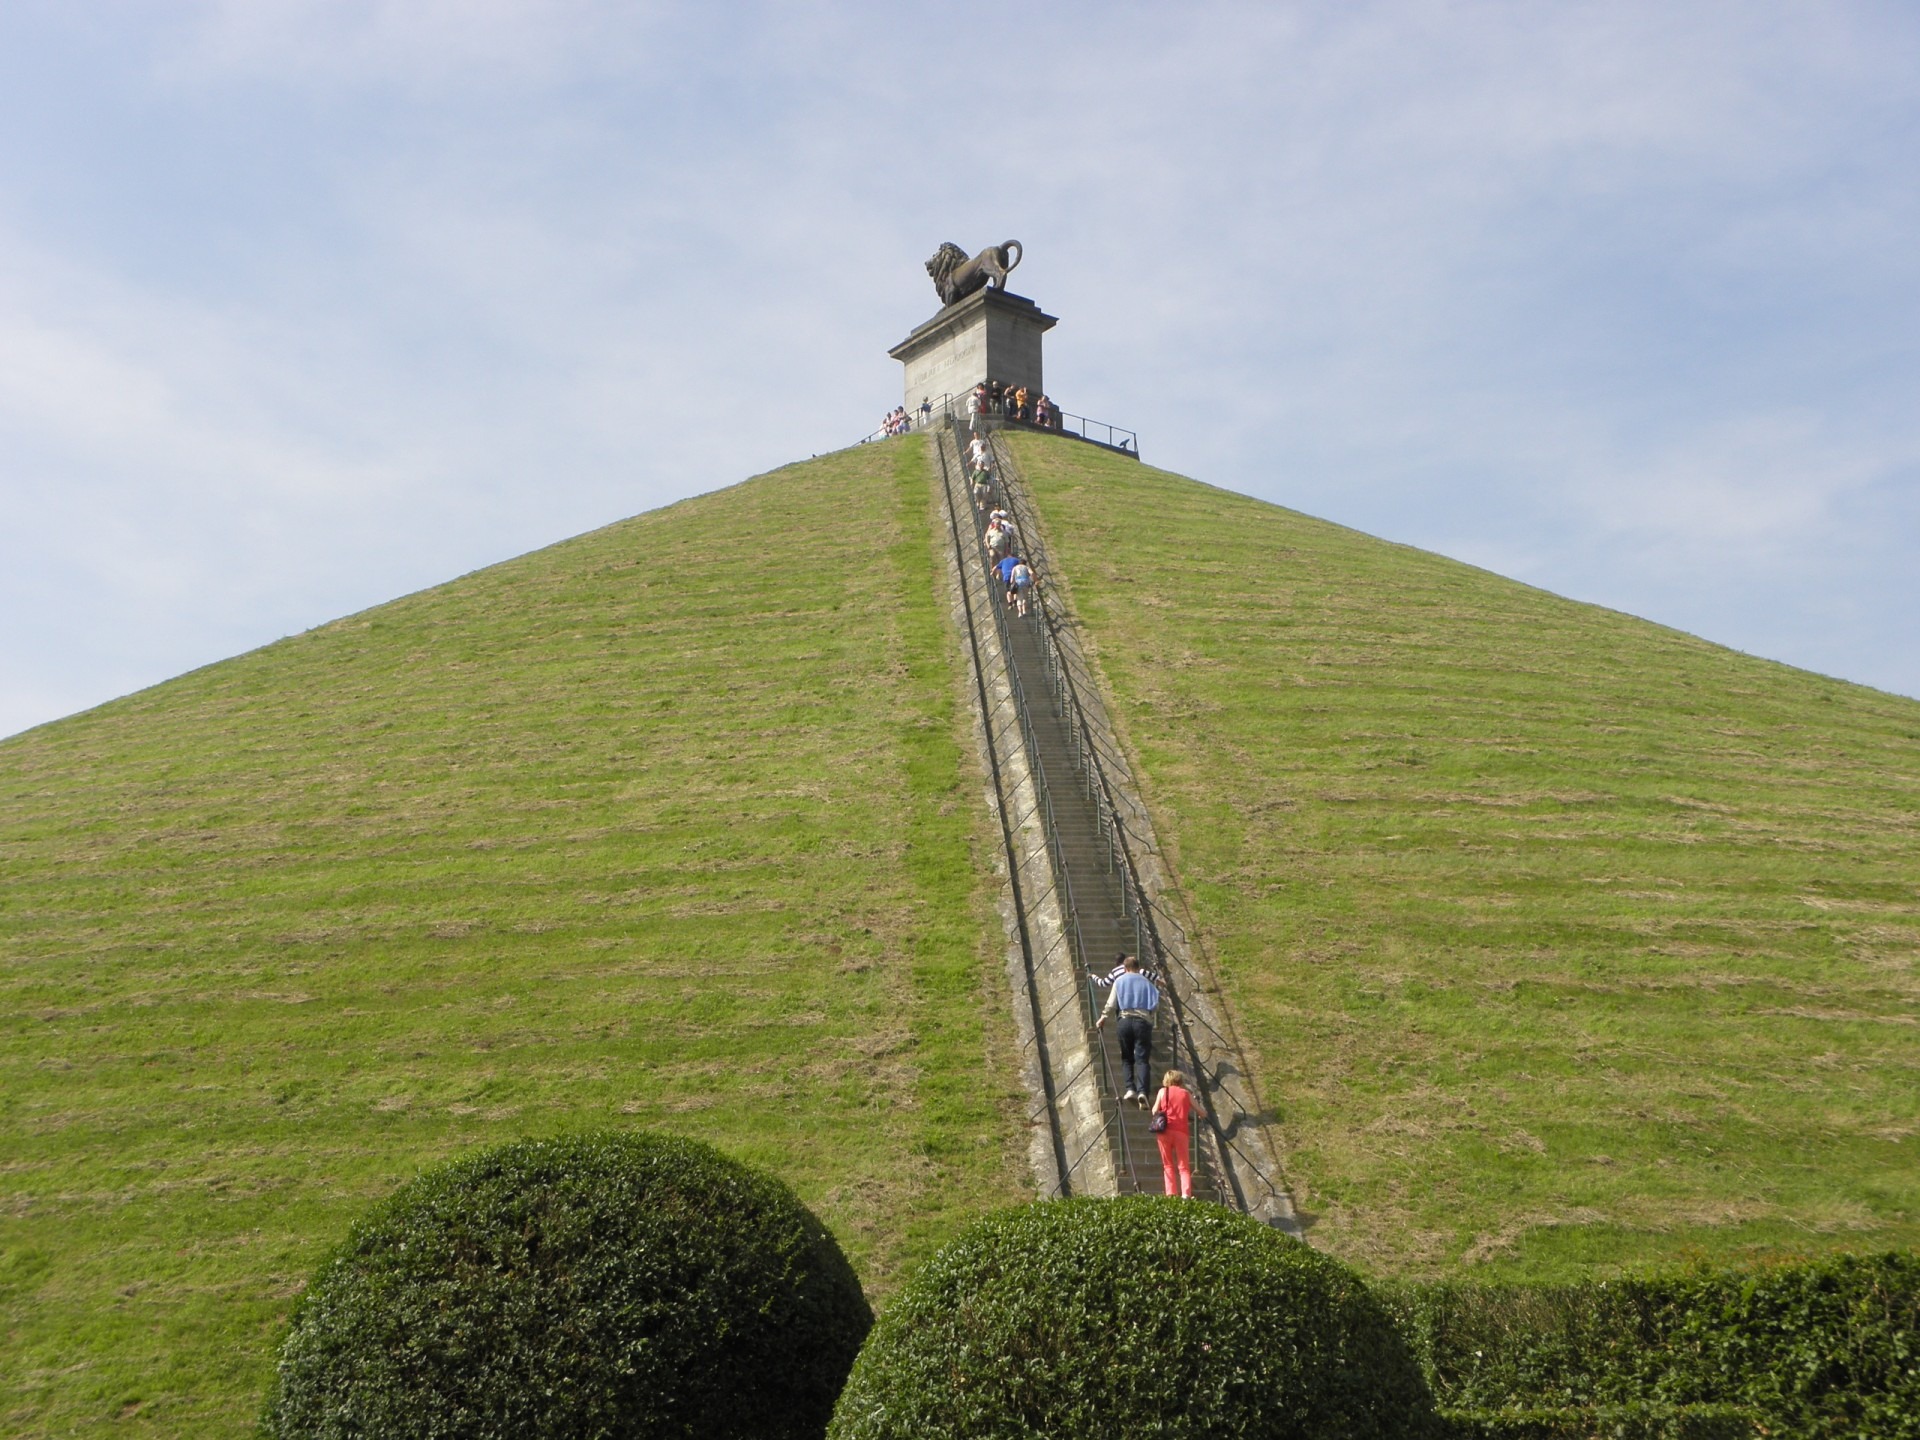
grass, creative, mountain, field, farm, meadow, hill, windmill, wind, monument, statue, construction, tower, metal, metal work, agriculture, artwork, belgium, sculpture, art, creativity, design, grassland, history, napoleon, waterloo, metallic, rural area